Oradea

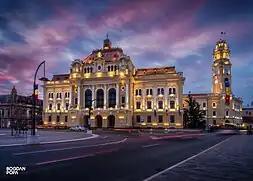

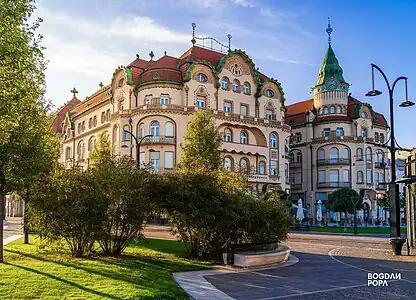

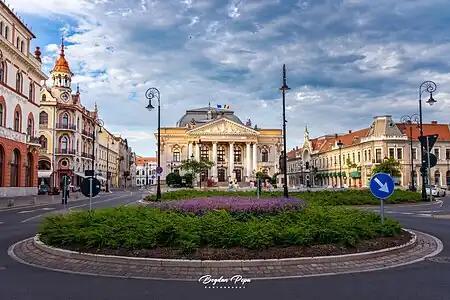
The State Theater of Oradea

The old city centre is one of the main tourist highlights in Oradea, as are the Băile Felix health spas, accessible by bus and located just outside the city.